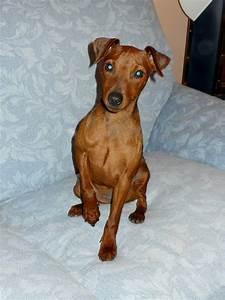
dog